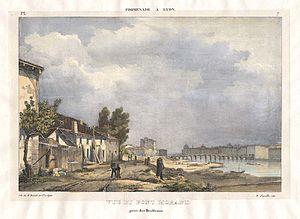
«
Le pont Morand est un pont sur le Rhône à Lyon.
Les Brotteaux est un quartier du 6ᵉ arrondissement de la ville de Lyon. Il est situé entre le Rhône et la voie de chemin de fer qui mène à la gare de la Part-Dieu. L'urbanisation de ce quartier a débuté à la fin du XVIIIᵉ siècle sous l'impulsion de l'architecte et urbaniste Jean-Antoine Morand de Jouffrey. Ce quartier est parfois appelé quartier Morand.
Nicolas Victor Fonville — dit Fonville Père —, né le 30 novembre 1805 à Thoissey où il est mort le 12 novembre 1856, est un peintre paysagiste, lithographe et graveur français.